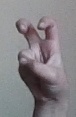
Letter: toot